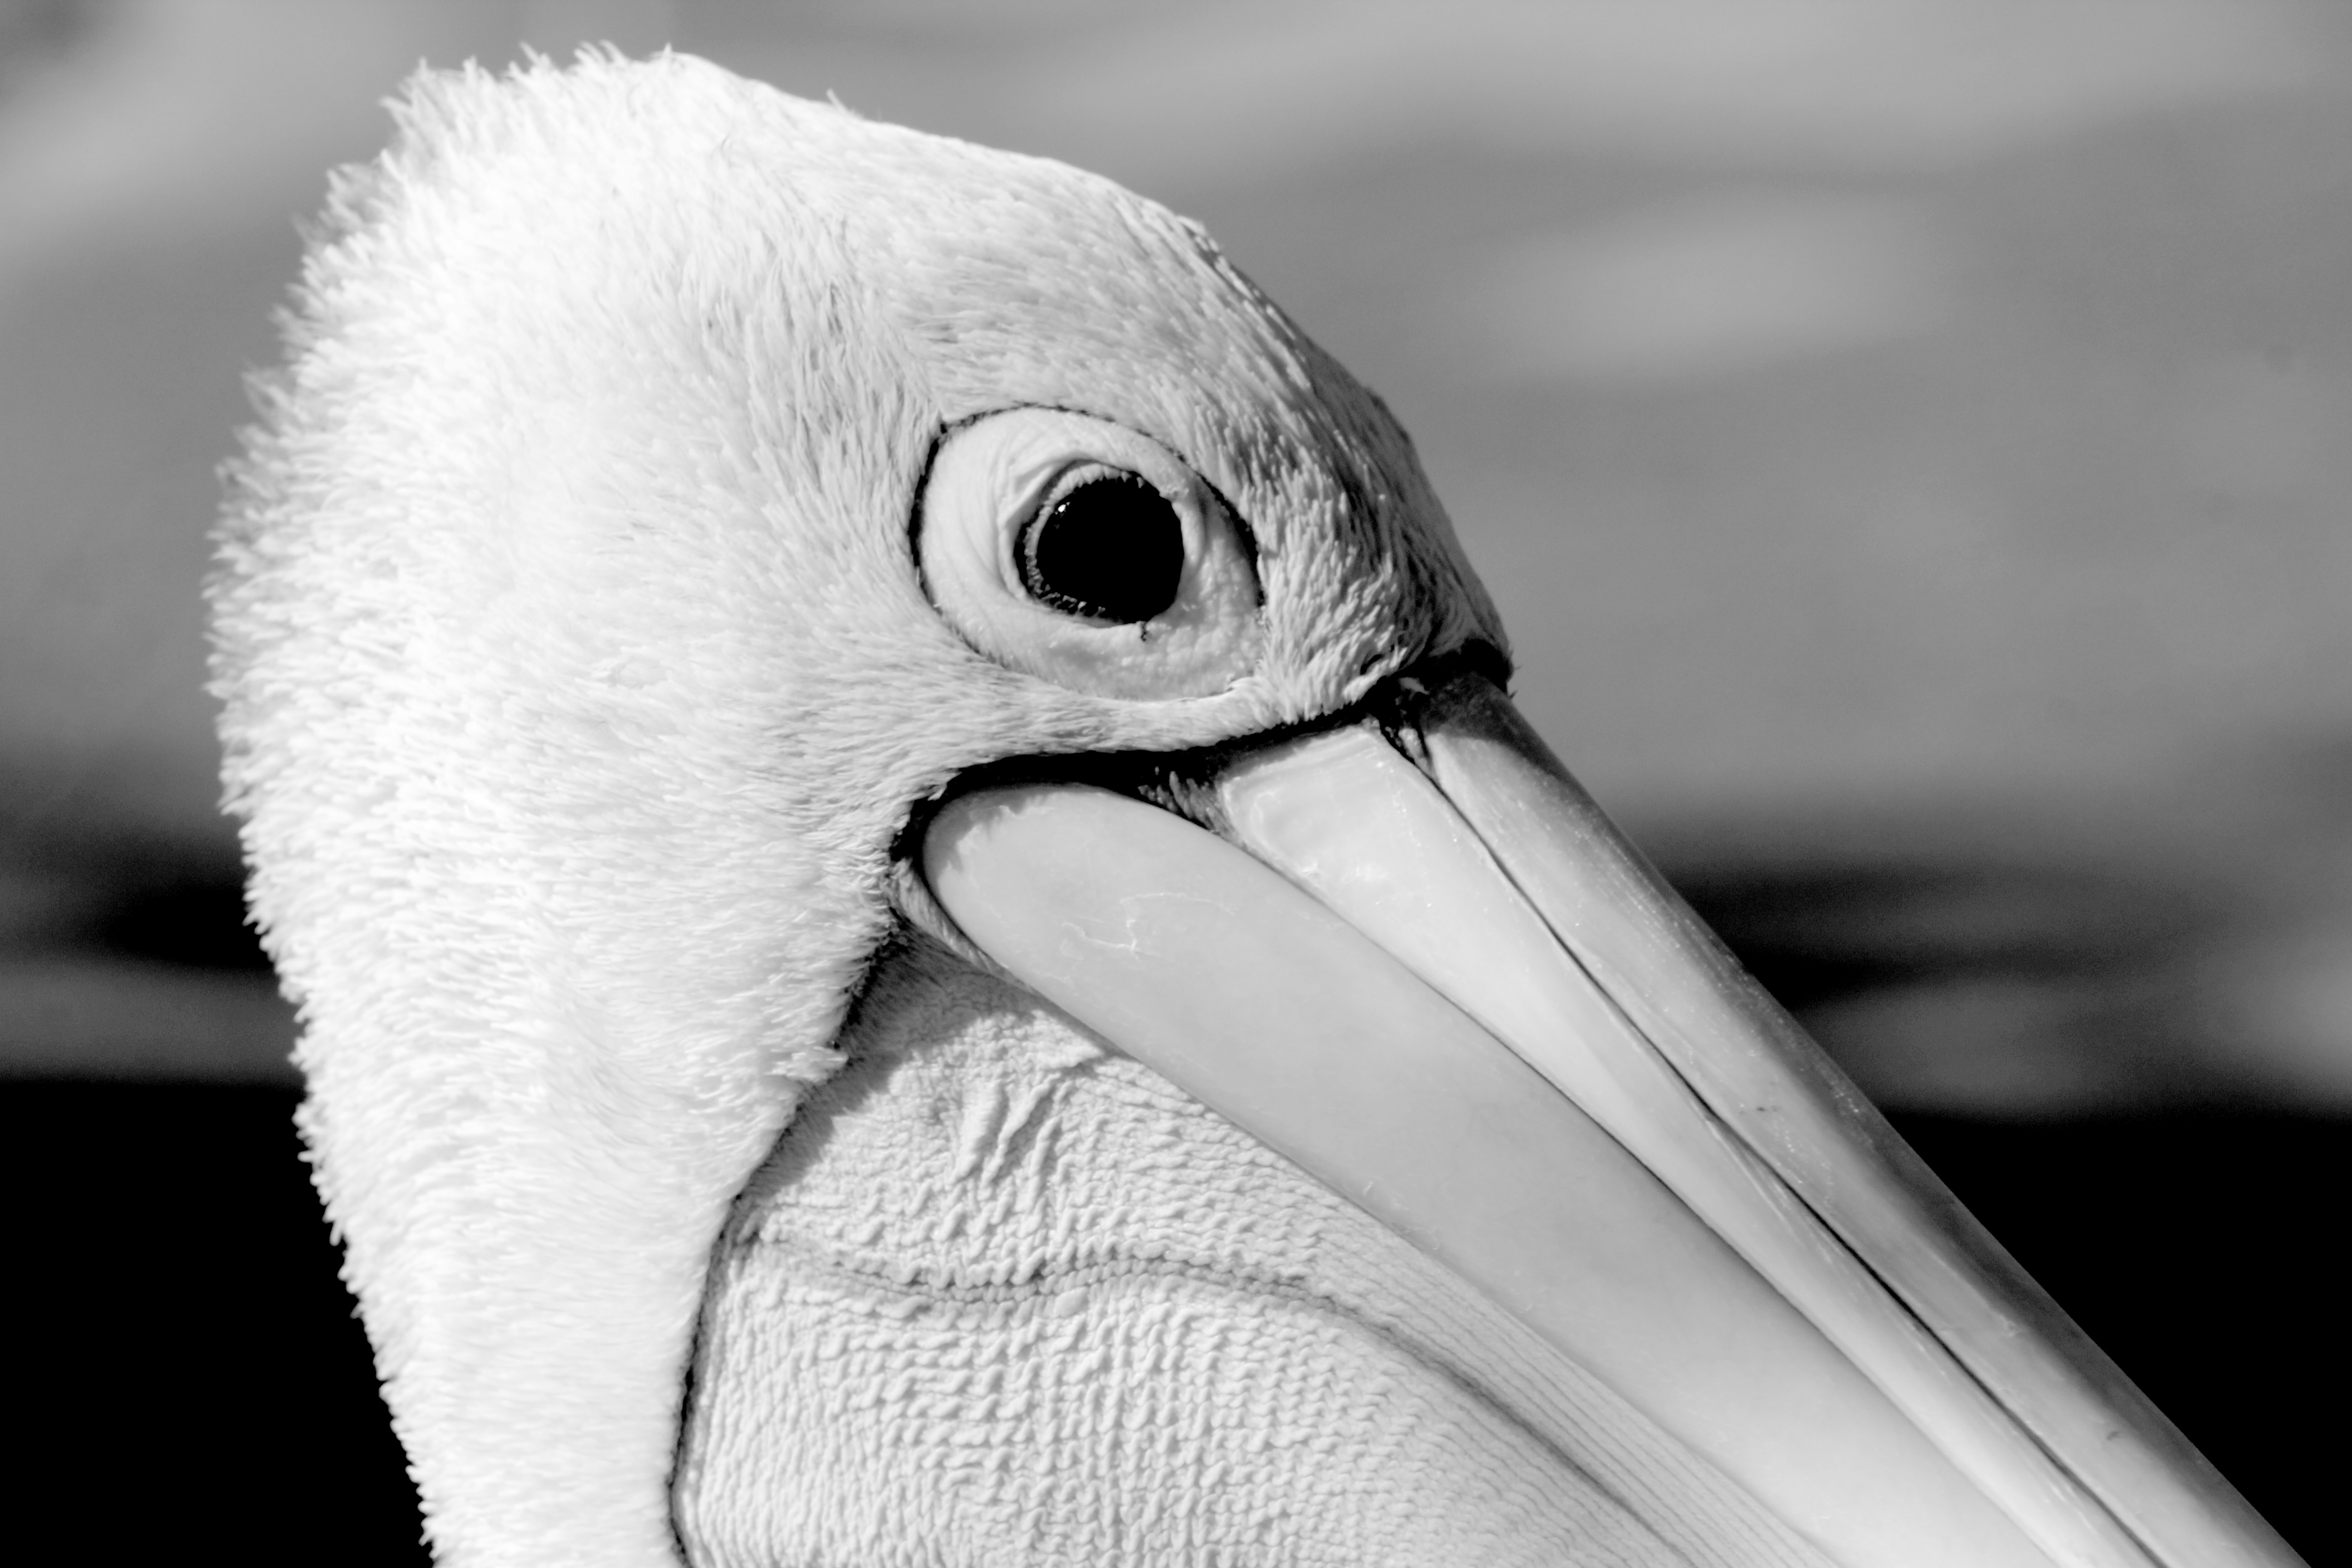
bird, wing, black and white, white, photography, pelican, seabird, beak, monochrome, fauna, close up, nose, vertebrate, monochrome photography